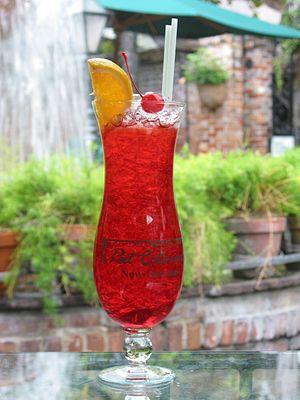
Un ouragan est un cocktail américain, à base de rhum, jus de citron vert, et sirop de fruit de la passion. Variante des daïquiri, ou punch planteur, il est nommé du nom des cyclones tropicaux de La Nouvelle-Orléans en Louisiane, d'où il est originaire.
Un verre ouragan ou verre hurricane est une forme de verre à cocktail utilisé en particulier pour le cocktail ouragan, originaire de La Nouvelle-Orléans en Louisiane, dont il tient son nom.